Parzania

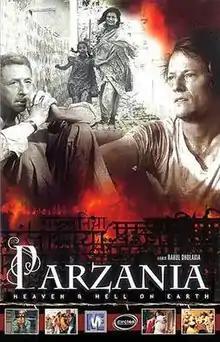

Parzania (translation: "Heaven and hell on earth") is a 2007 Indian drama film co-written and directed by Rahul Dholakia; David N. Donihue is the other co-writer. The film featured Naseeruddin Shah and Sarika in the lead roles, while Corin Nemec and Raj Zutshi played supporting roles. Made on a budget of US$700,000, the film was shot in Ahmedabad and Hyderabad.